Amphidromus

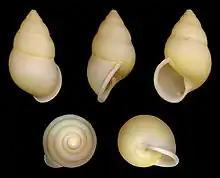
"Amphidromus atricallosus leucoxanthus" has a shell form that is typical for the genus "Amphidromus": it is moderately convex and smooth.

The whorls of the shell of species of "Amphidromus" are moderately convex and, with only a few exceptions, are smooth or have a faint sculpture of growth lines. However, a sculpture of moderately heavy oblique radial ribs has appeared at least four separate times in the genus, and can be seen in the following species: "Amphidromus costifer" Smith from Binh Dinh Province in Vietnam; "A. begini" Morlet from Cambodia; "A. heccarii" Tapparone-Canefri from Celebes; and the "A. palaceus"-"A. winteri" complex from Java and Sumatra. Correlated with the ribbing is a light, monochrome coloration, and a thin shell with a large aperture and a flaring lip. Many solid shells in other species do show a slight roughening of the surface, but this is very different from the ribbed sculpture mentioned above.